1907 Romanian peasants' revolt

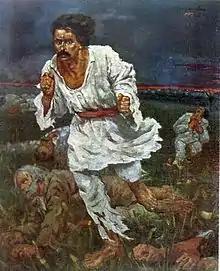
Octav Băncilă's iconic "1907" painting

The events continued to resonate in the Romanian conscience, and were the subject of one of the novels of the interwar period, "Răscoala" ("The Revolt"), by Liviu Rebreanu, published in 1932. A film based on the book, Răscoala, was produced in 1965. The revolt also formed the subject of a painting by Octav Băncilă, and of a monumental statue which can still be seen in Bucharest.